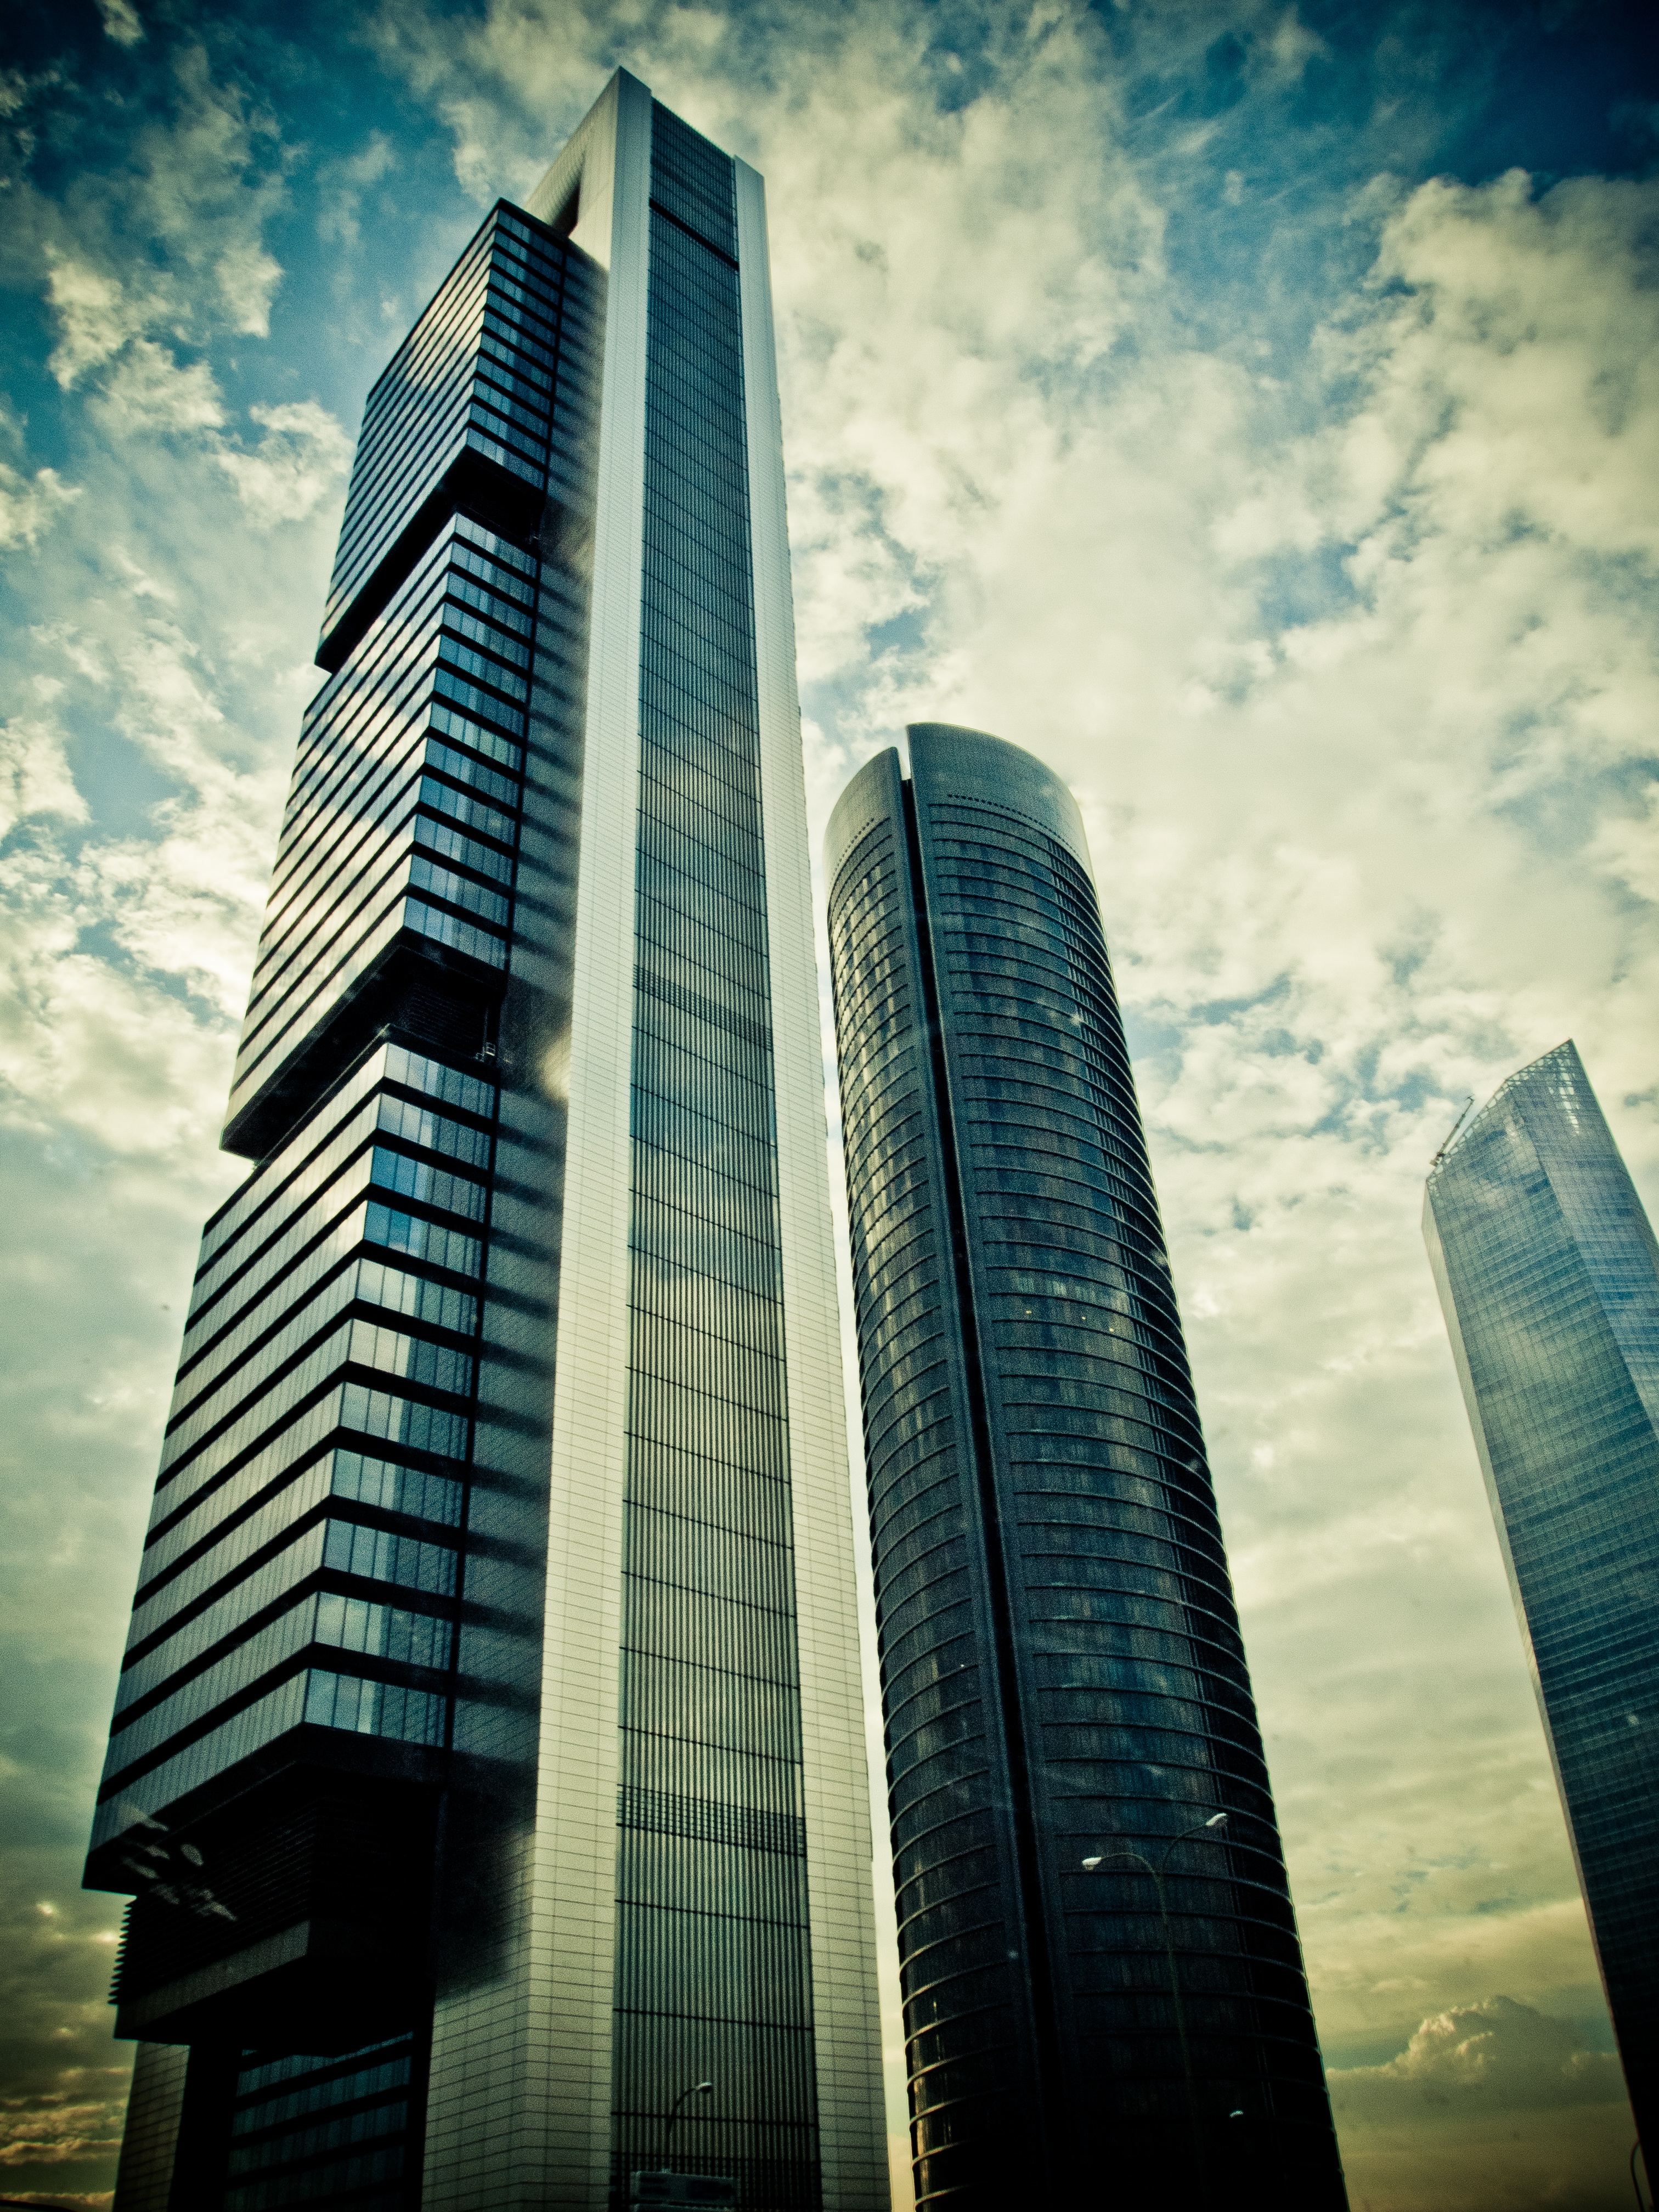
architecture, sky, skyline, building, city, skyscraper, urban, cityscape, downtown, construction, reflection, tower, landmark, blue, business, tower block, capital, clouds, spain, buildings, madrid, symmetry, metropolis, cities, urban landscape, urban area, human settlement, metropolitan area